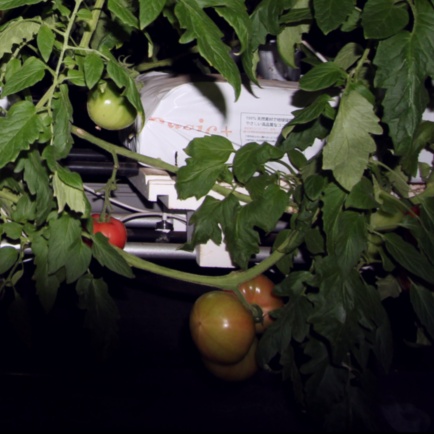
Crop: tomato